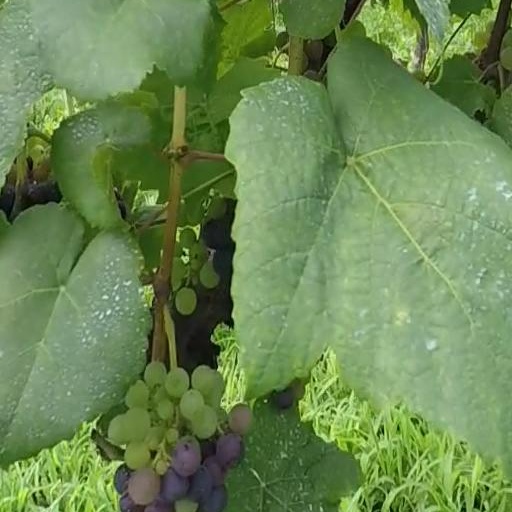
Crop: grape